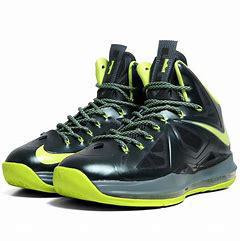
Brand: Nike
Model: Lebron 10